Paul Doumer

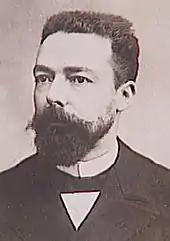
Paul Doumer in a photograph by André-Adolphe-Eugène Disdéri

He made his debut in politics in 1885 as "chef de cabinet" to Charles Floquet, then president of the Chamber of Deputies (a post equivalent to the speaker of the House of Commons). In 1888, Doumer was elected Radical deputy for the department of Aisne. Defeated in the general elections of September 1889, he was elected again in 1890 by the arrondissement of Auxerre. He was briefly Minister of Finance of France (1895–1896) when he tried without success to introduce an income tax.